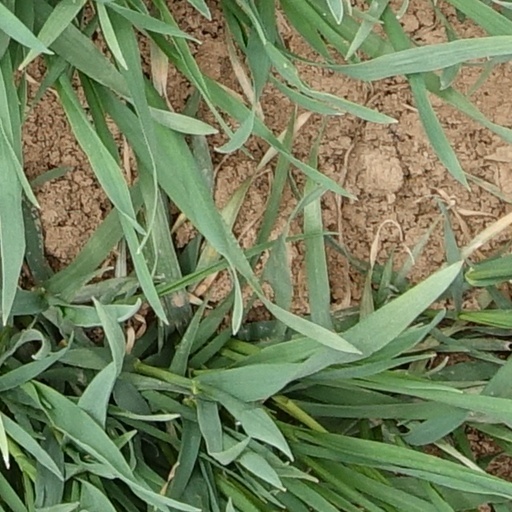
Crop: wheat